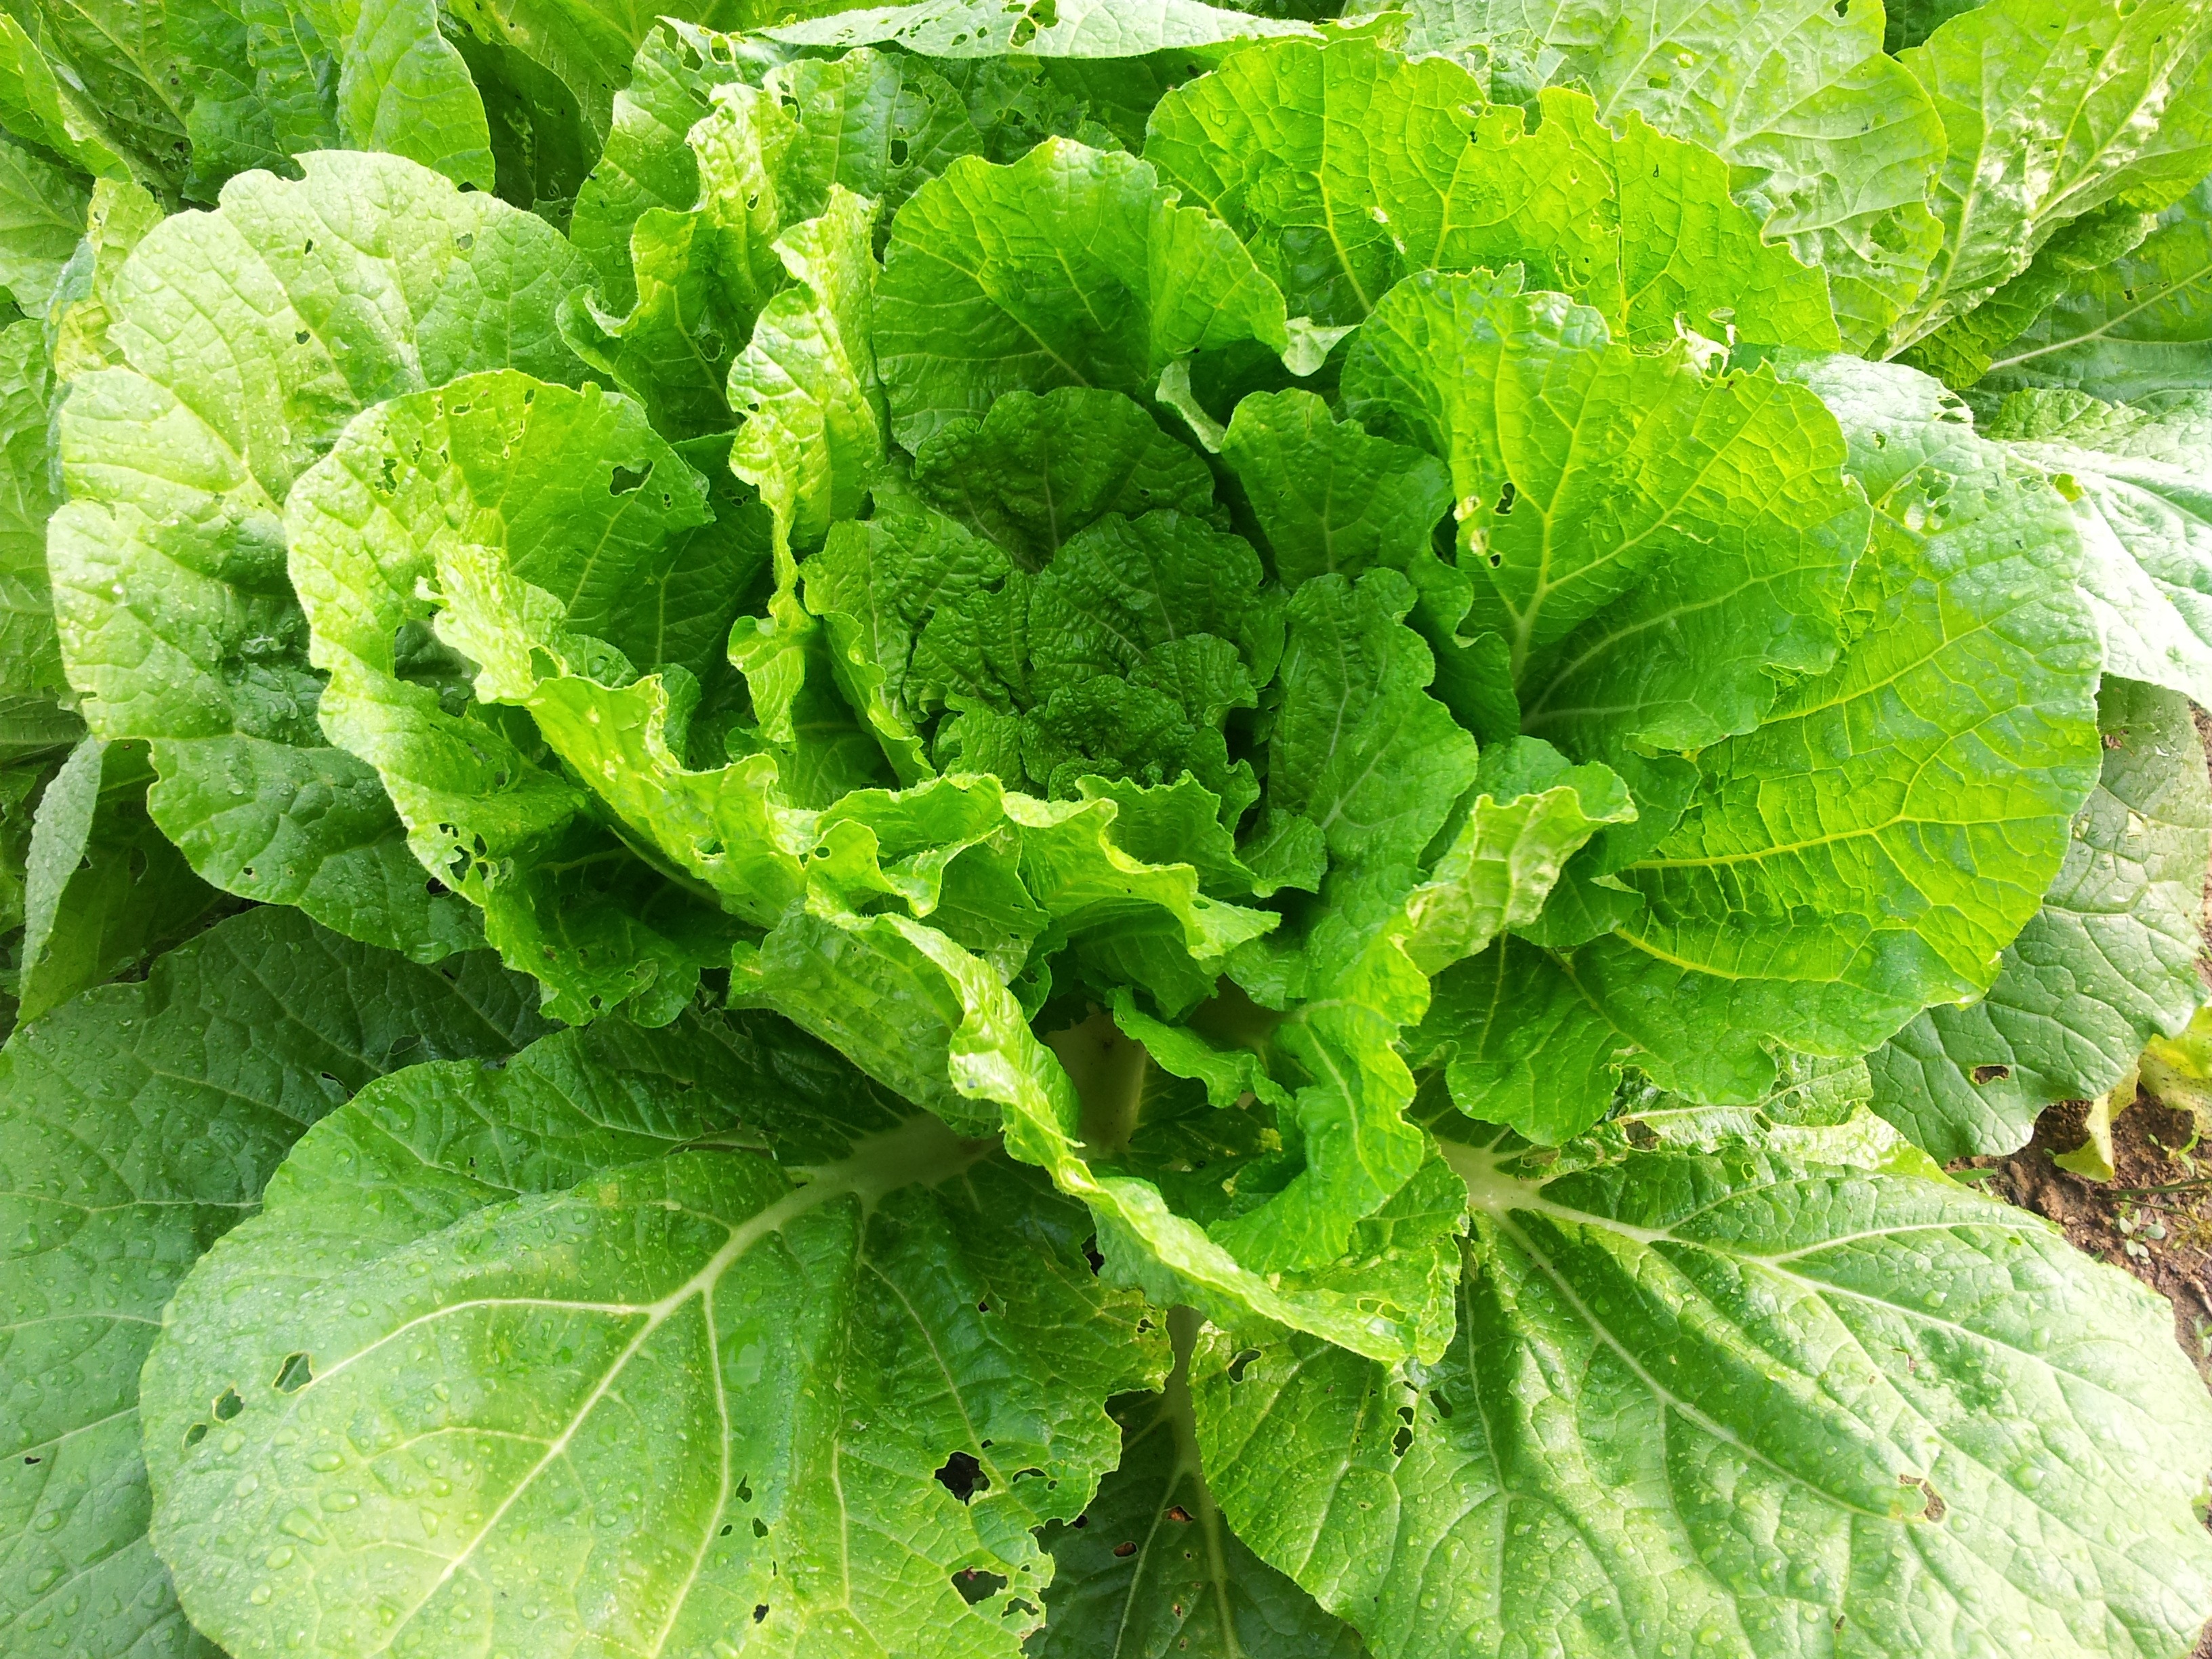
food, green, herb, produce, vegetable, plants, vegetables, brassica, collard greens, chinese cabbage, annual plant, mustard plant, leaf vegetable, rapini, komatsuna